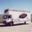
Label: truck